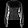
Label: Pullover